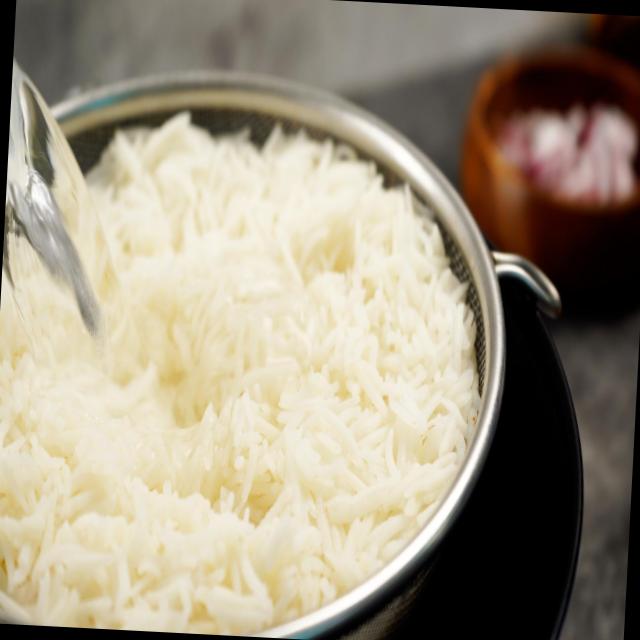
Dish: white_rice